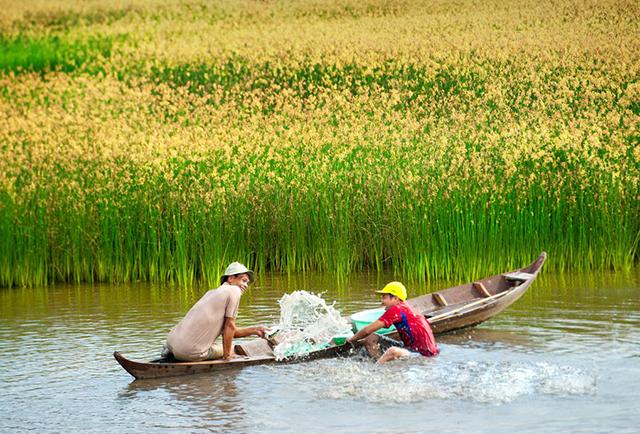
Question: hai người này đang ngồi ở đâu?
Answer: ở trên một con sông